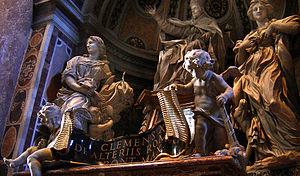
La nécropole papale de la basilique Saint-Pierre est une immense crypte contenant non seulement des chapelles dédiées à différents saints, mais aussi des tombes de rois, de reines et de papes à partir du Xᵉ siècle. Elle résulte d’une initiative d’Antonio da Sangallo, architecte en chef de la basilique Saint-Pierre, qui décide entre 1538 et 1546 de surélever de 3,2 mètres le pavement de la nef de la basilique pour en augmenter la luminosité. Ce nouveau pavement est alors soutenu par une série de voûtes qui forment des pièces accessibles, les grottes vaticanes, nom que l'on donne aux salles souterraines se trouvant sous la basilique et qui reprennent son plan.
Emilio Altieri, né à Rome le 13 juillet 1590, fut le 239ᵉ pape de l’Église catholique sous le nom de Clément X du 29 avril 1670 au 22 juillet 1676.
Lazzaro Morelli est un sculpteur italien de la période baroque.